Drift whale

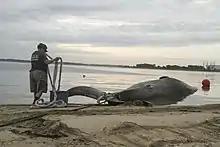
A sei whale carcass being removed from a Virginia beach by the authorities

A drift whale is a cetacean mammal that has died at sea and floated into shore. This is in contrast to a beached or stranded whale, which reaches land alive and may die there or regain safety in the ocean. Most cetaceans that die, from natural causes or predators, do not wind up on land; most die far offshore and sink deep to become novel ecological zones known as whale falls. Some species that wash ashore are scientifically dolphins, i.e. members of the family Delphinidae, but for ease of use, this article treats them all as "drift whales". For example, one species notorious for mass strandings is the pilot whale, also known as "blackfish", which is taxonomically a dolphin.